James C. Coyne

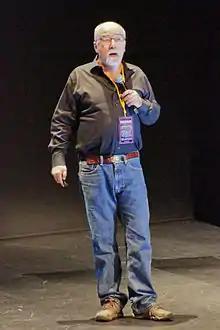
Coyne in 2015

Born in Chelsea, Massachusetts, Coyne attended New London High School in New London, Connecticut. He received his B.A. (1968) from Carnegie-Mellon University and his Ph.D. in psychology (1975) from Indiana University Bloomington (dissertation title "Depression and the Response of Others"). After being a Clinical Psychology Intern at the University of Florida in 1972–3, he was an instructor at Miami University from 1973 to 1975, where he became an assistant professor in 1975. He became professor at the Perelman School of Medicine at the University of Pennsylvania in 1999, and became an emeritus professor there upon his retirement in 2013.